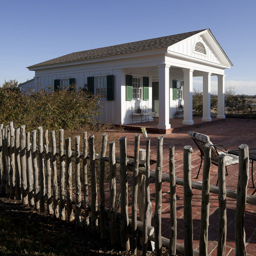
example of a small classic exterior home design